Poetry of Maya Angelou

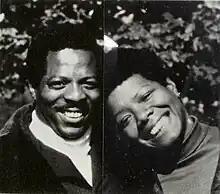
Angelou with Tom Feelings, who illustrated "Now Sheba Sings the Song" (1987).

Angelou has been a prolific poet, and has published several volumes of poetry, many of which have been best-sellers. She has experienced similar success as a poet as she did as an autobiographer. She began, early in her writing career, of alternating the publication of an autobiography and a volume of poetry. Her first volume of poetry, "Just Give Me a Cool Drink of Water 'fore I Diiie", published in 1971 shortly after "Caged Bird", became a best-seller and was nominated for a Pulitzer Prize. Many of the poems in "Diiie" were songs that Angelou had previously performed and recorded. In 1994, her publisher, Random House, placed this volume and her following four volumes of poetry in "The Complete Collected Poems of Maya Angelou." Random House has also published several more volumes of Angelou's poetry, as well as stand-alone publications of single poems.